Pagsanjan Falls

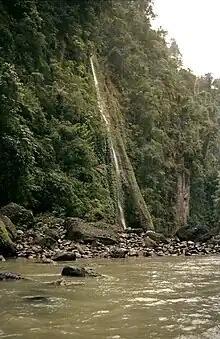
Talahib Falls is the first waterfall encountered by boat riders heading to Pagsanjan Falls

The falls are rich in legendary lore. One legend says there were no falls long ago, only the foliaged highlands, the Bumbungan and Balanac rivers, and the alluvial delta where the town of Pagsanjan now sits. On the eastern bank of the Bumbungan River lived two old brothers, named Balubad and Magdapio. For many years, they enjoyed a rustic life of peace and happiness. One day, a terrible drought brought ruin and death as no rains fell for months. The soil became dry as tinder, the flowers and plants withering away. Birds, deer, wild hogs, monkeys, and other animals disappeared as did rivers, creeks, and mineral springs.